WCW World Tag Team Championship

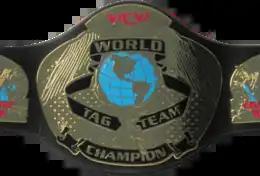
The final belt design of the WCW World Tag Team Championship.

The WCW World Tag Team Championship, originally known as the NWA World Tag Team Championship "(Mid-Atlantic version)", was a professional wrestling world tag team championship in World Championship Wrestling (WCW) and later the World Wrestling Federation (WWF, now WWE). It was the original world tag team title of WCW that existed from 1975 under the Jim Crockett Promotions banner until its closure in 2001.